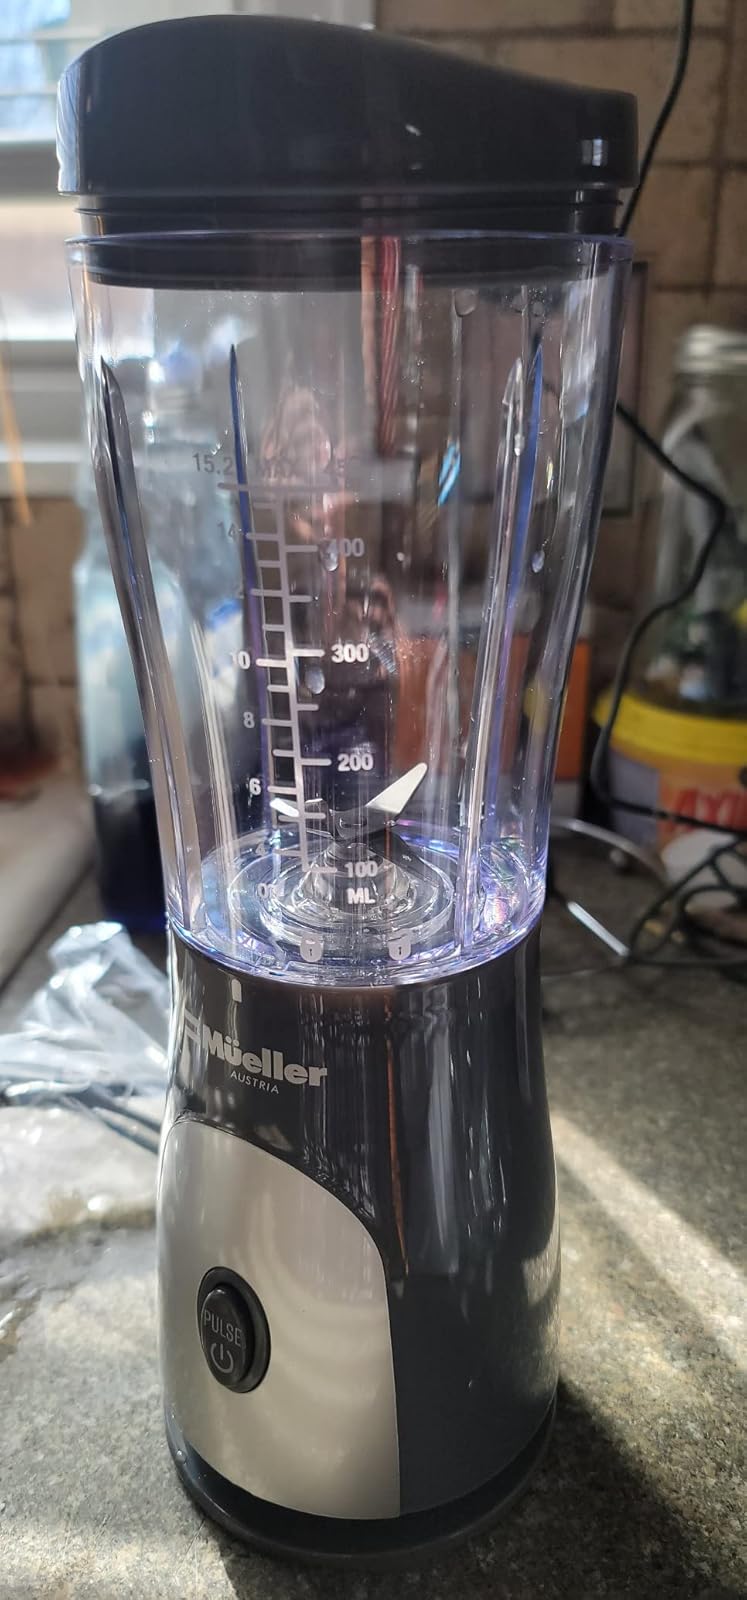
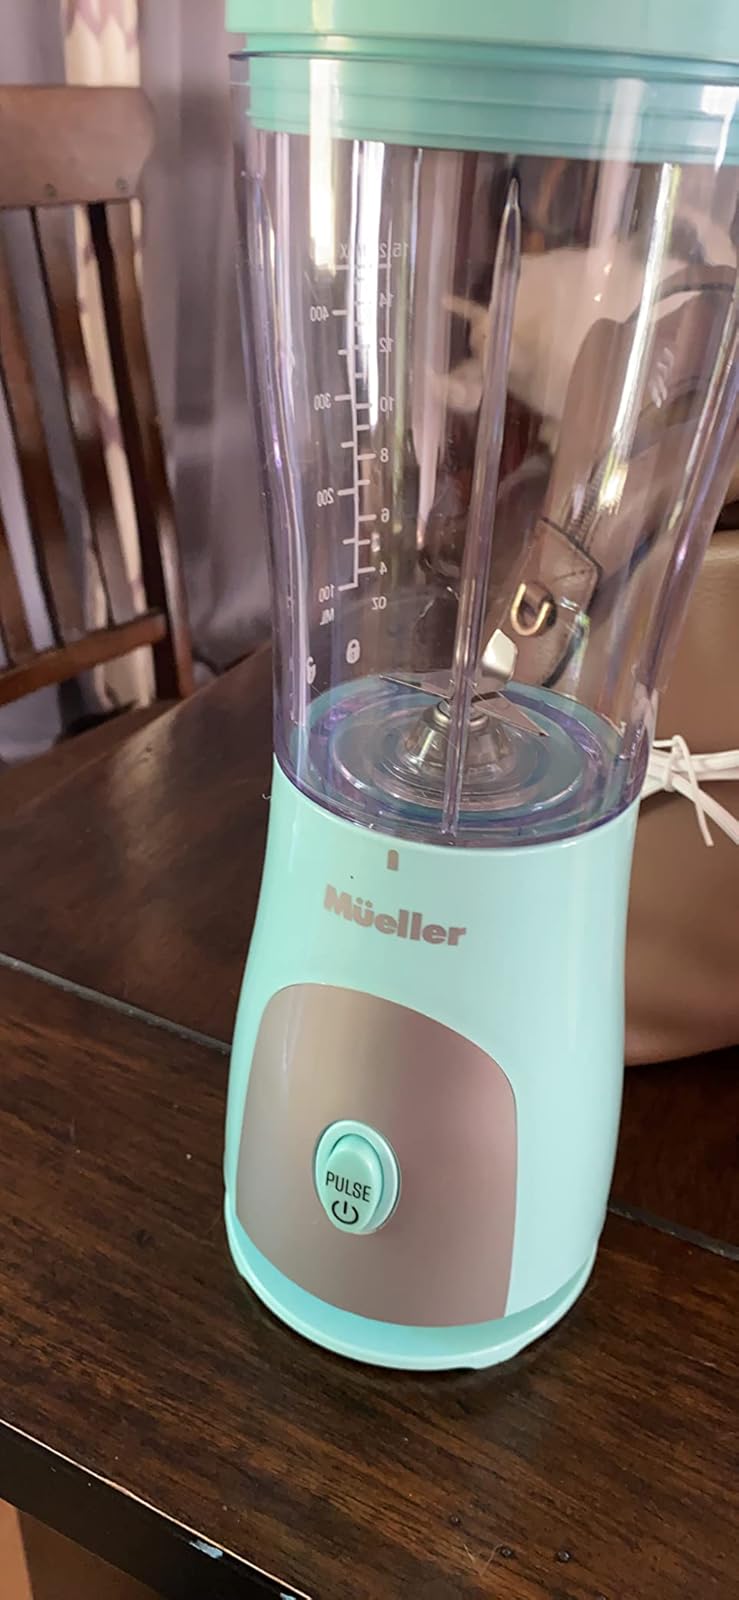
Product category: items_blender
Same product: no